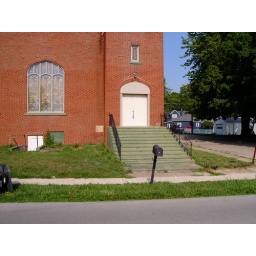
This is a church building that was converted into a house that is in Chesterfield on Water Street